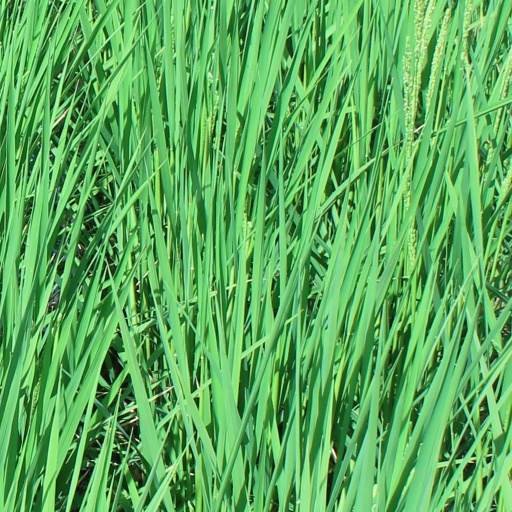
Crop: rice